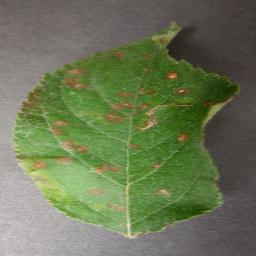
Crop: apple
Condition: cedar_rust